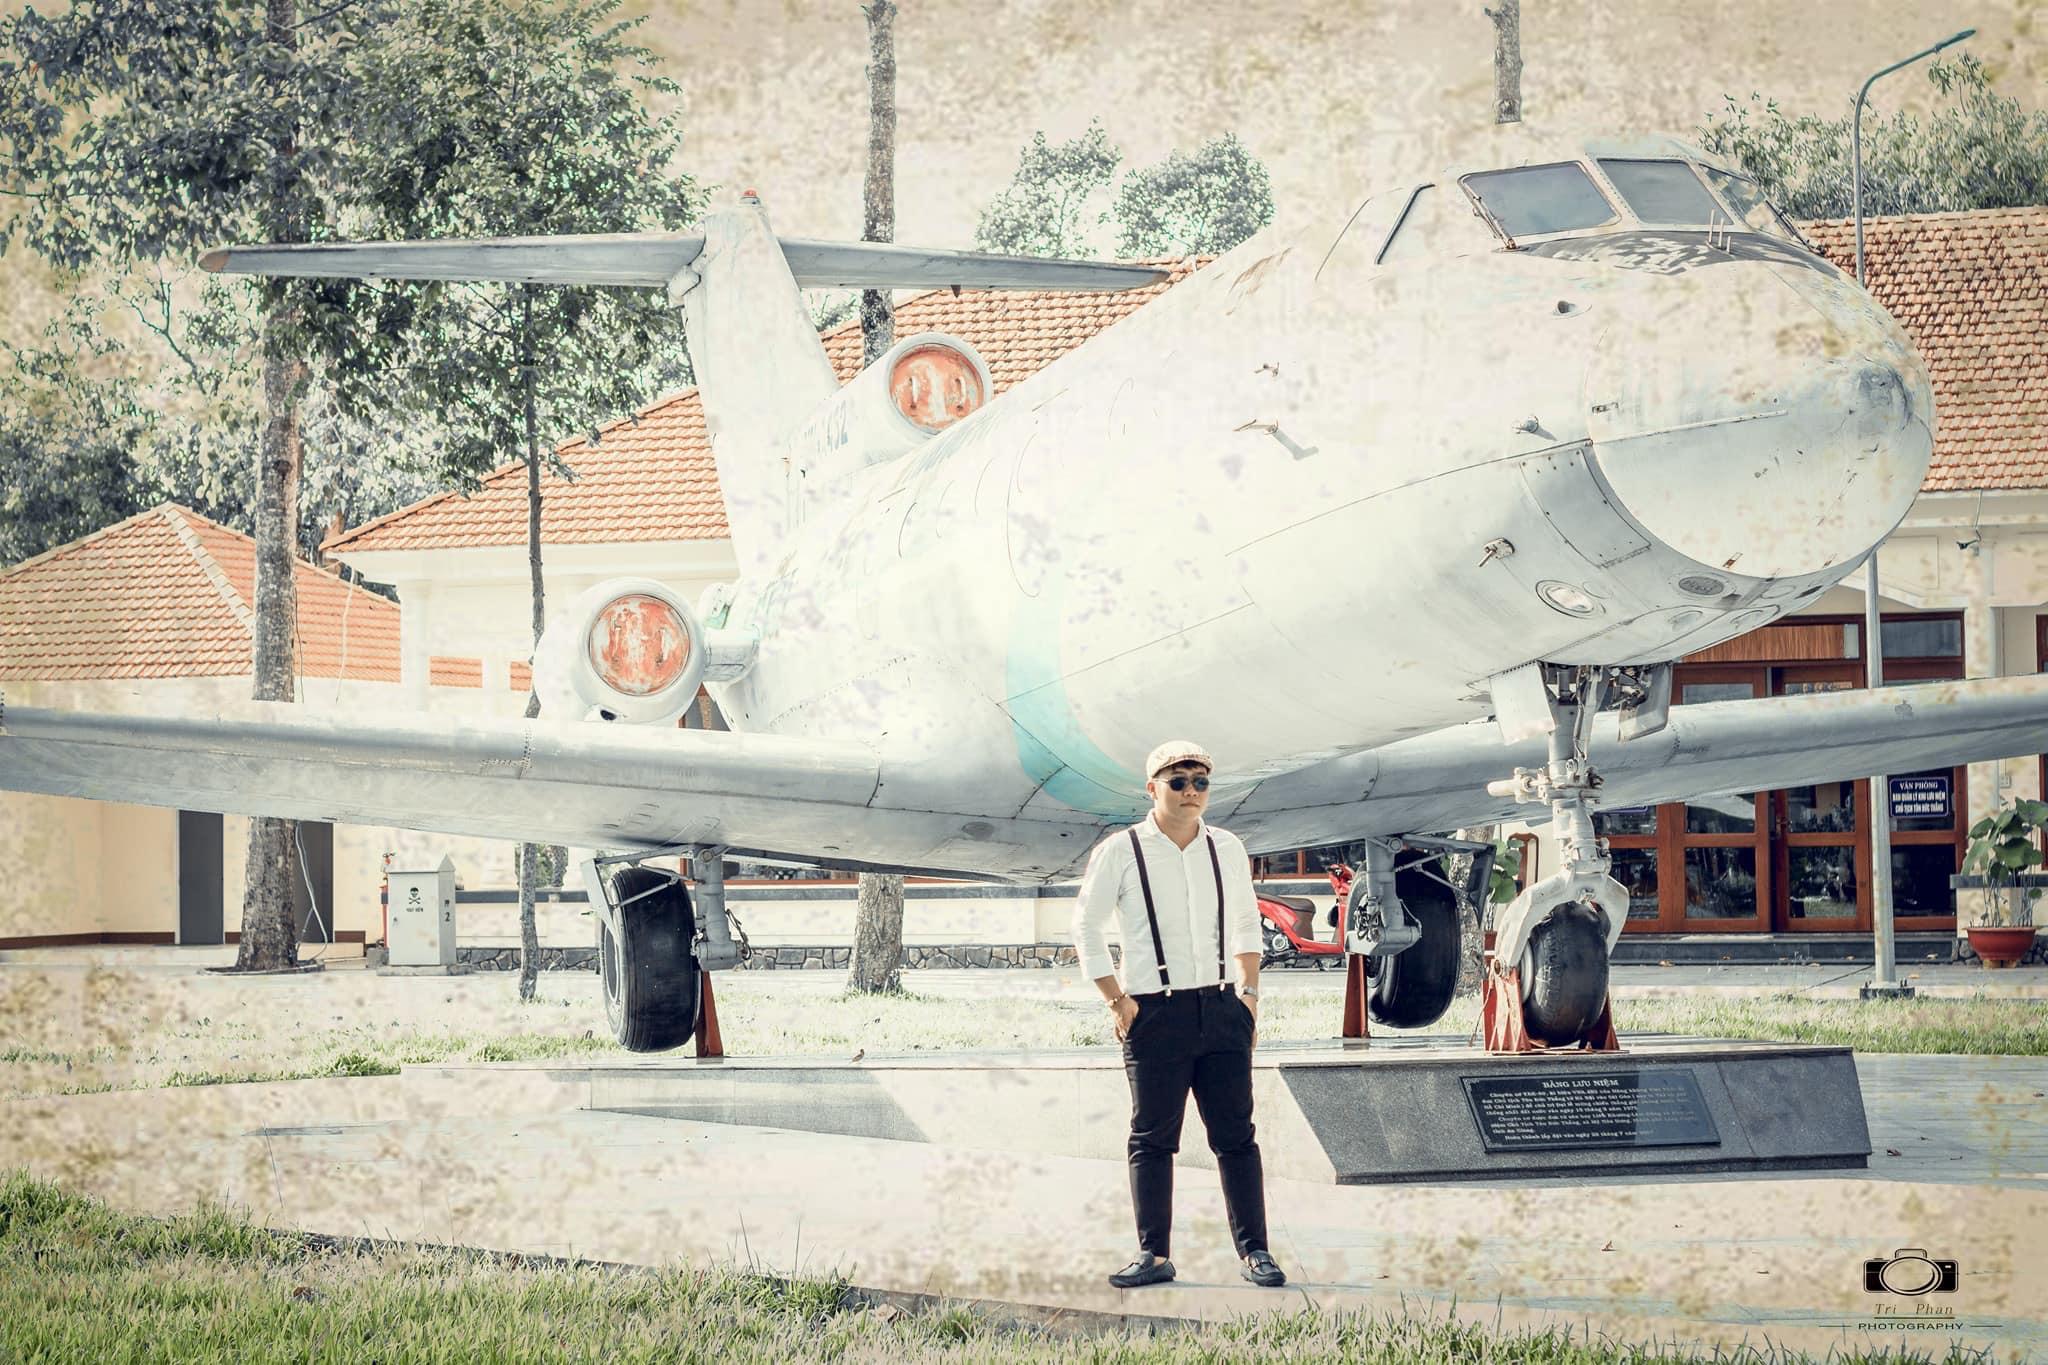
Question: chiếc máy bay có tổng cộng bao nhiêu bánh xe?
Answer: máy bay có ba bánh xe